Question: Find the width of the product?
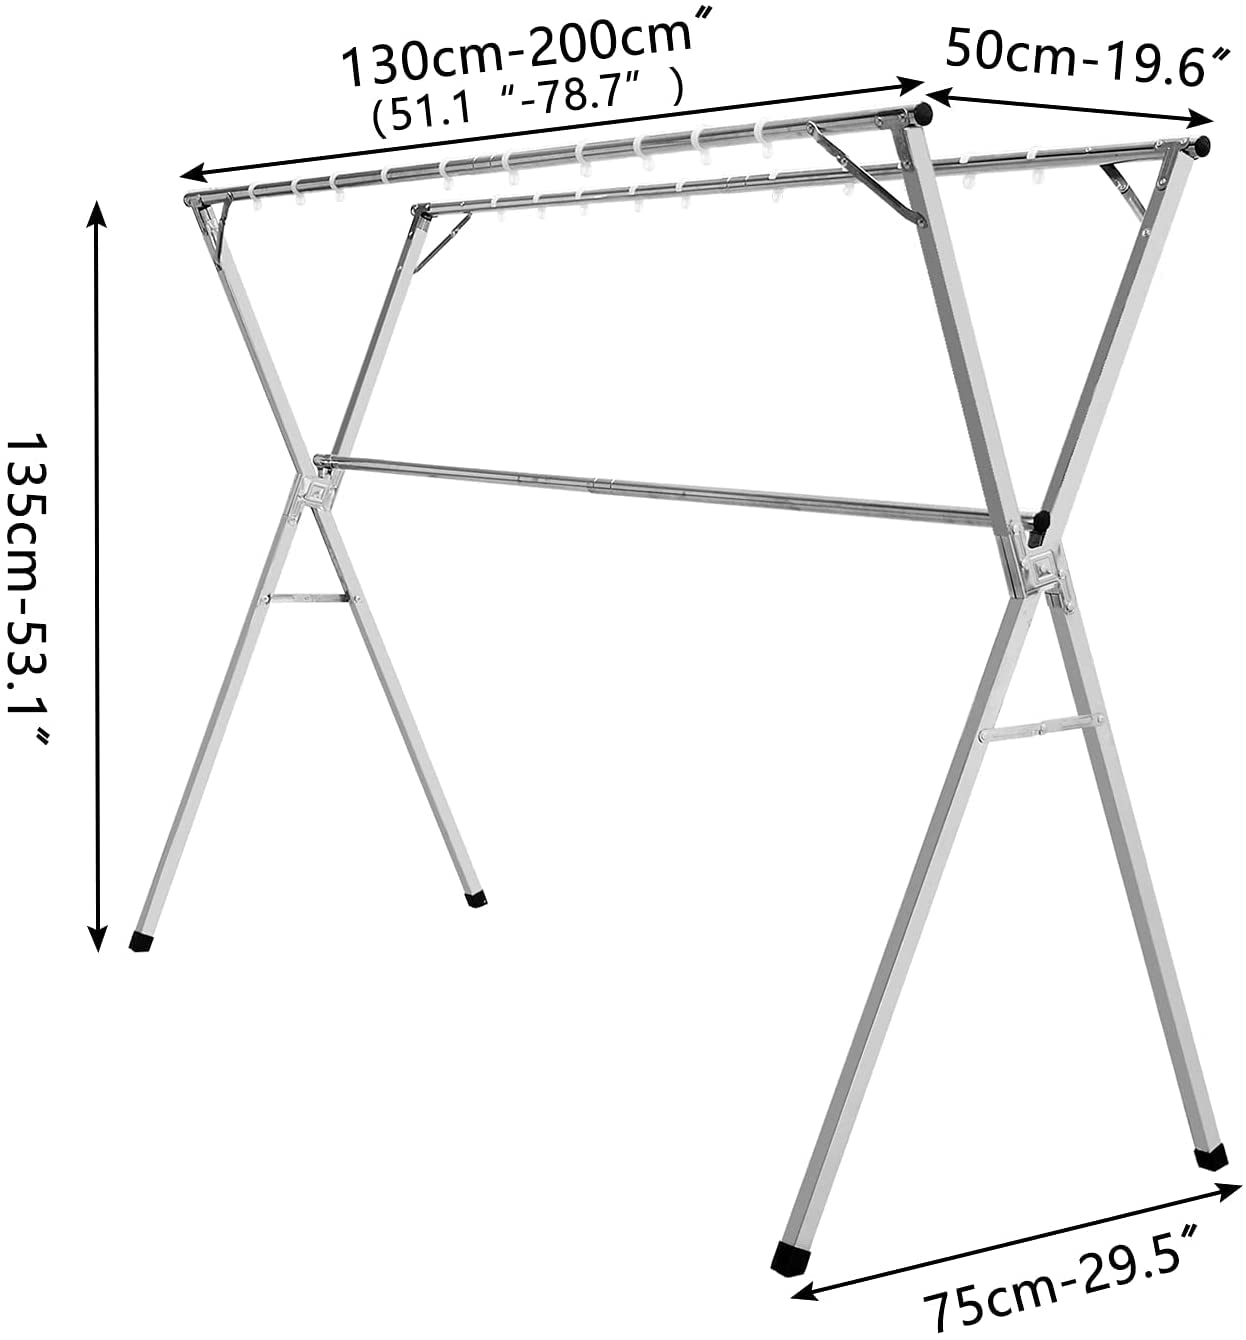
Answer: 51.1 centimetre